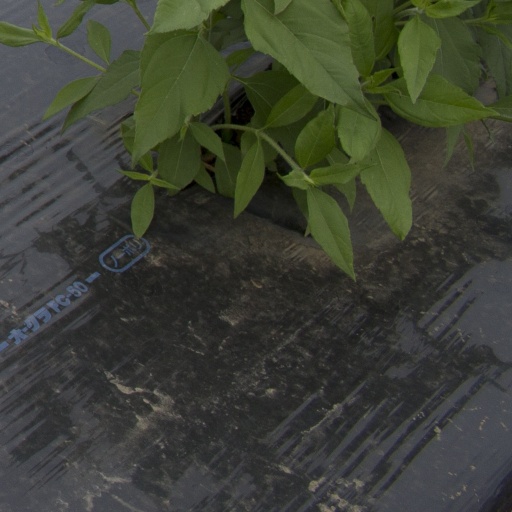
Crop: Jerusalem artichoke